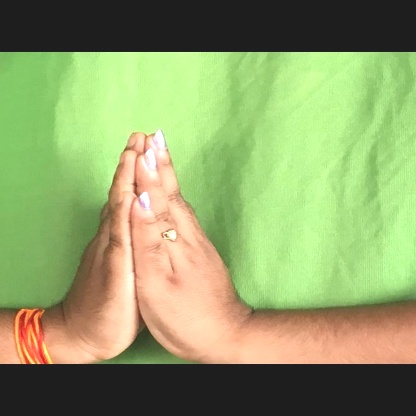
Mudra: Anjali